Vanna Brosio

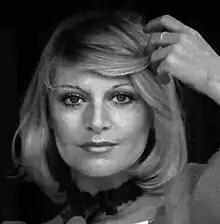

Vanna Brosio (18 April 1943 – 19 June 2010) was an Italian singer, television personality and journalist.